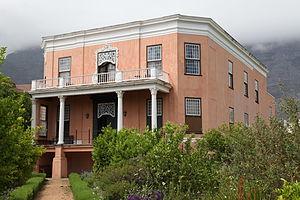
Le Cap est une ville d'Afrique du Sud, capitale de la colonie du Cap puis de la province du Cap. Elle est actuellement la capitale provinciale du Cap-Occidental.